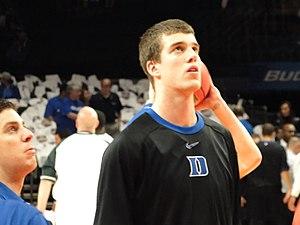
Marshall Harrison Plumlee, né le 14 juillet 1992 à West Lafayette, Indiana, est un joueur américain de basket-ball. Il évolue au poste d'ailier fort.